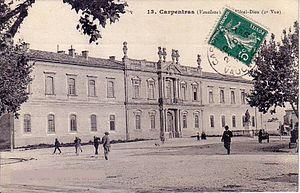
Hôtel-Dieu Carpentras début XXe s
L'hôtel-Dieu de Carpentras, construit au milieu du XVIIIᵉ siècle, était l'un des hôpitaux de la capitale du Comtat Venaissin. S'il ne fut pas le premier de Carpentras, il fut le plus imposant. Succédant à cinq autres établissements hospitaliers dont les durées de fonctionnement se chevauchèrent souvent, il fut commandité par Joseph-Dominique d'Inguimbert, dit dom Malachie, évêque de Carpentras, et le rôle qui fut le sien pendant deux siècles n'est pas indépendant de l'histoire de ses prédécesseurs. Il en est à la fois le successeur et l'aboutissement. Sa construction commença en 1750, et il fut desservi, selon la volonté de l'évêque, par des sœurs hospitalières à partir de 1764.